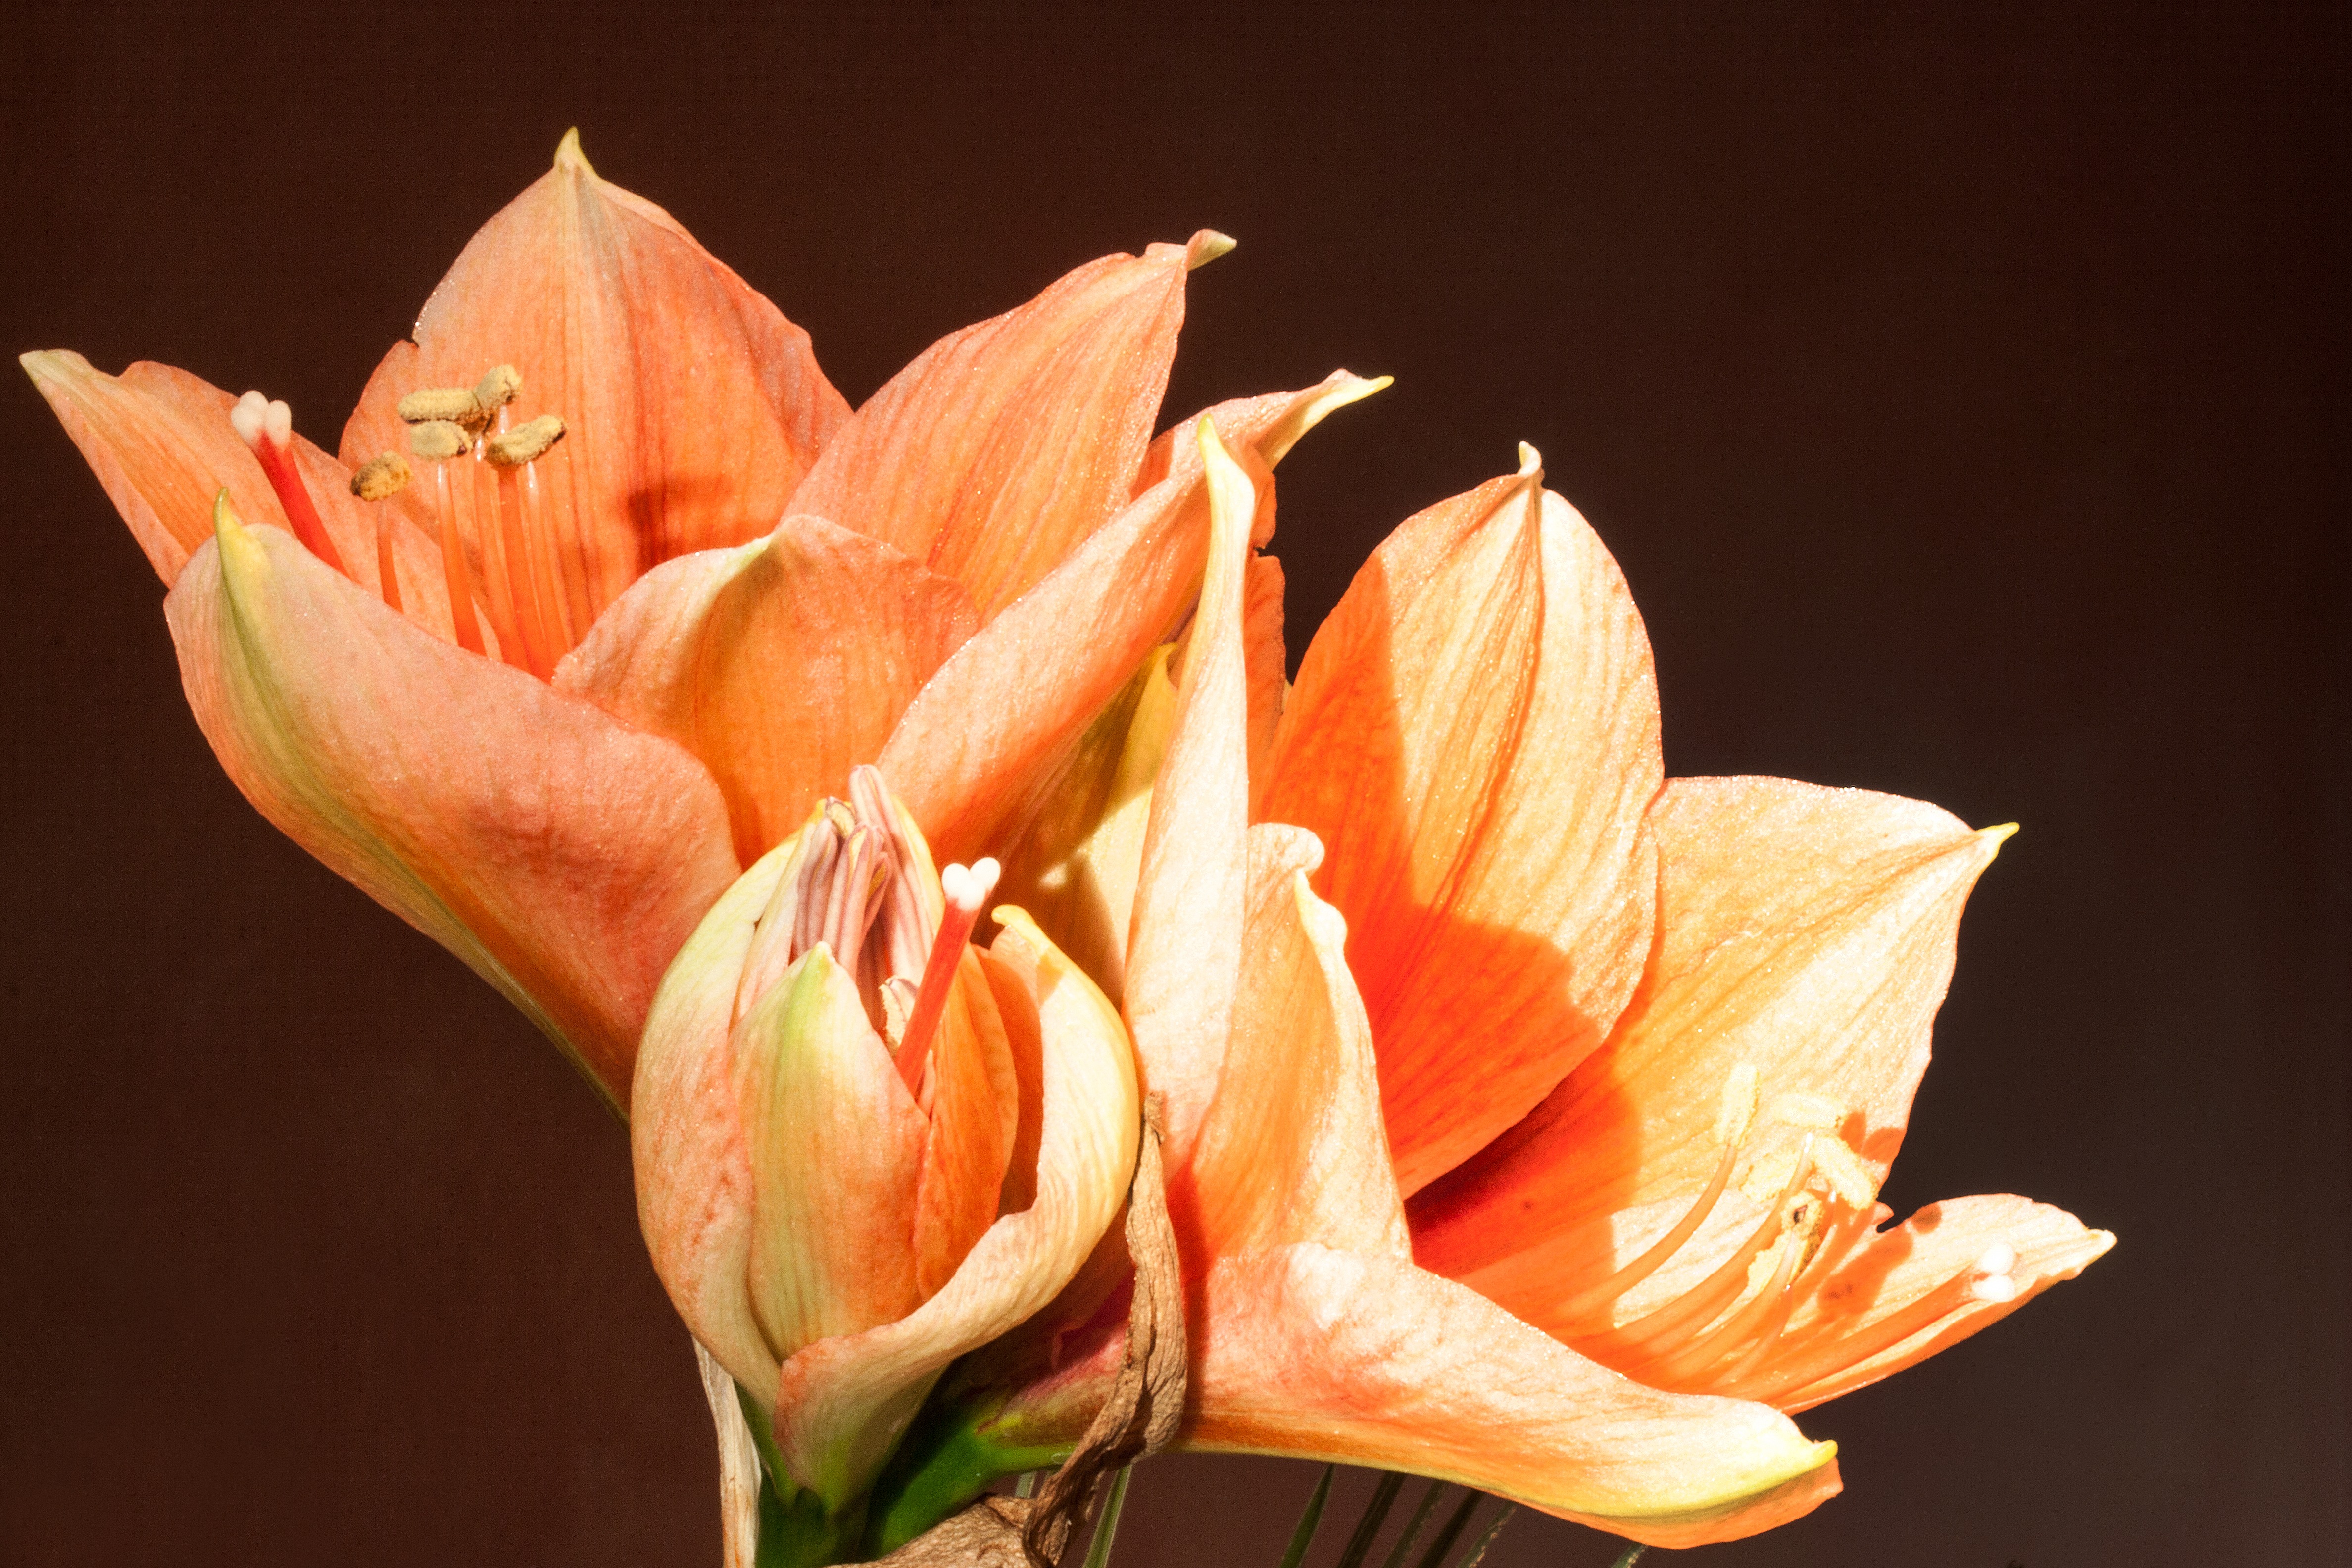
plant, flower, petal, orange, botany, yellow, christmas, close, flora, close up, salmon, tender, amaryllis, macro photography, inflorescence, flowering plant, amaryllis plant, plant stem, land plant